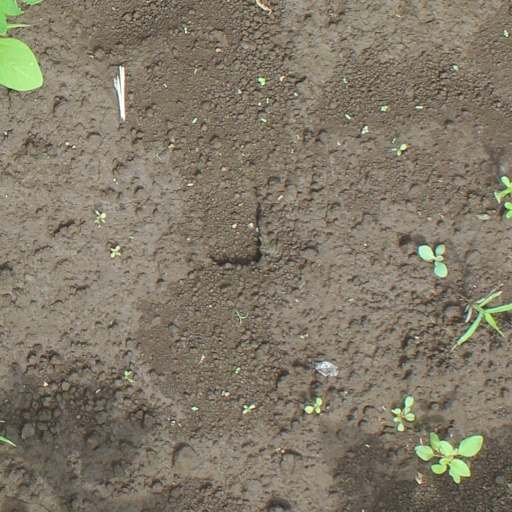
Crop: soybean